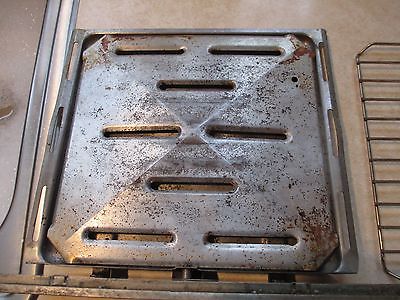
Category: toaster